Grand Central Pub

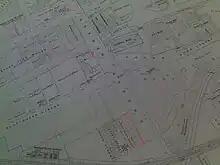
1849 Map of Oxford Street: 1) New Concert Inn, 2) Oxford Road Inn, 3) Tulloghgorum Vaults, Outline) Grand Central site (houses)

The oldest records found featuring Grand Central suggest that it was originally eight separate residential properties. This is shown in an 1849 map of Oxford Street.